Breeding behaviors of birds

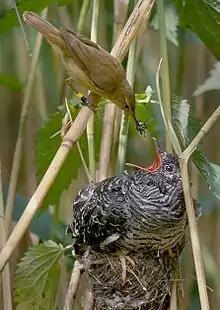
Common reed warbler feeding a common cuckoo chick

About 90% of birds are monogamous within a breeding season, maintaining pair bonds during breeding and often raising subsequent broods together. Some species, like white storks and mute swans, form lifelong pairs. However, white storks are more attached to their nest than their partner. Males arrive days earlier to repair the nest, and if the female does not return from Africa, another female may take her place, forming a new pair.